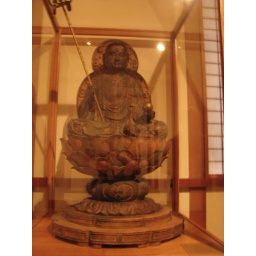
This statue is made to look like the person depicted is sitting in an open flower.